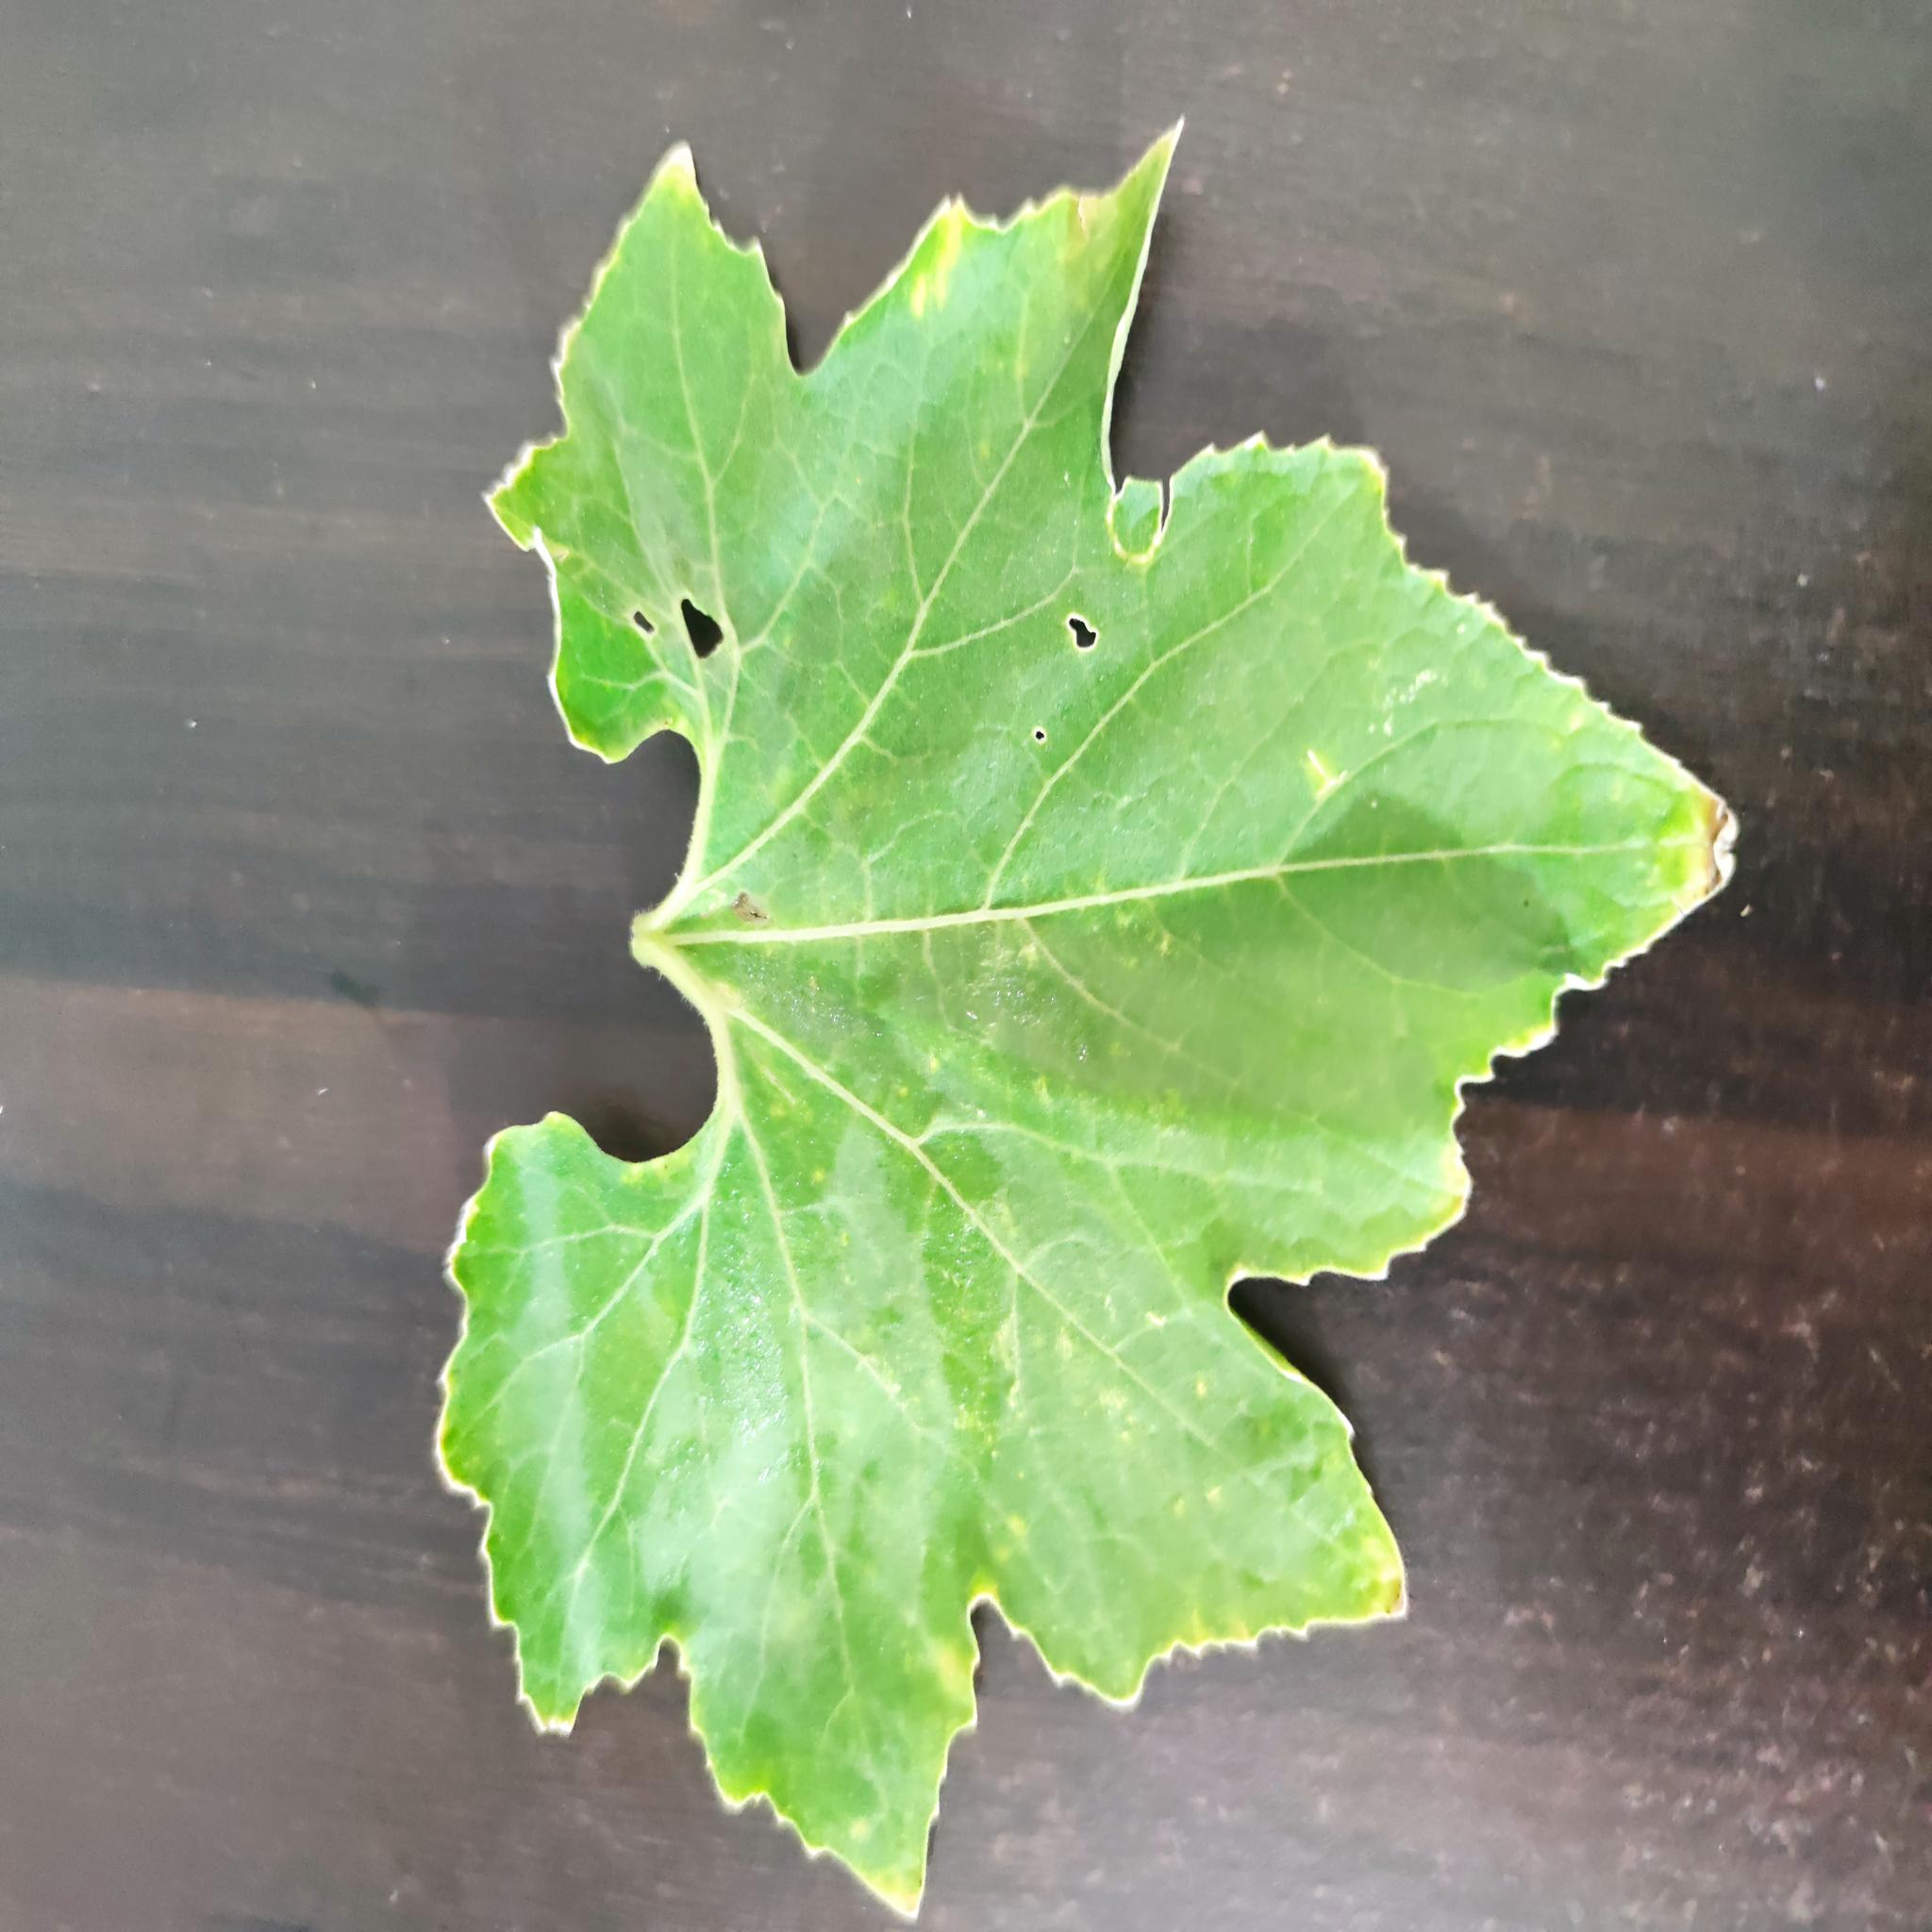
Label: Downy mildew